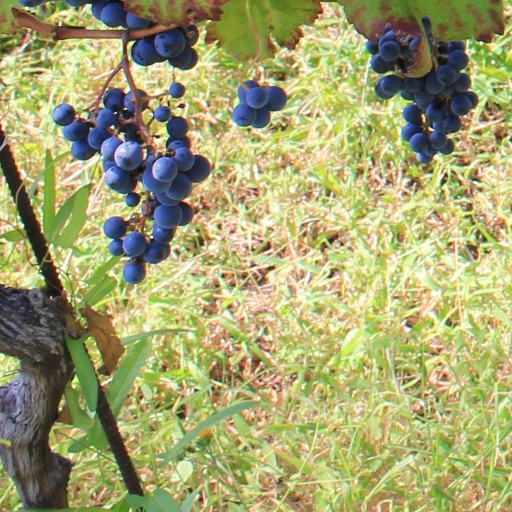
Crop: grape